Portuguese heraldry

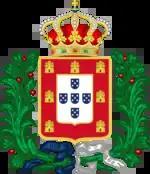
Royal arms during the reign of Queen Maria II.

Some particular charges are frequently used in Portuguese heraldry, with some of them being referred by specific terms. Most of these are related with the coat of arms of Portugal or other heraldic emblems, being occasionally used as augmentations of honor.